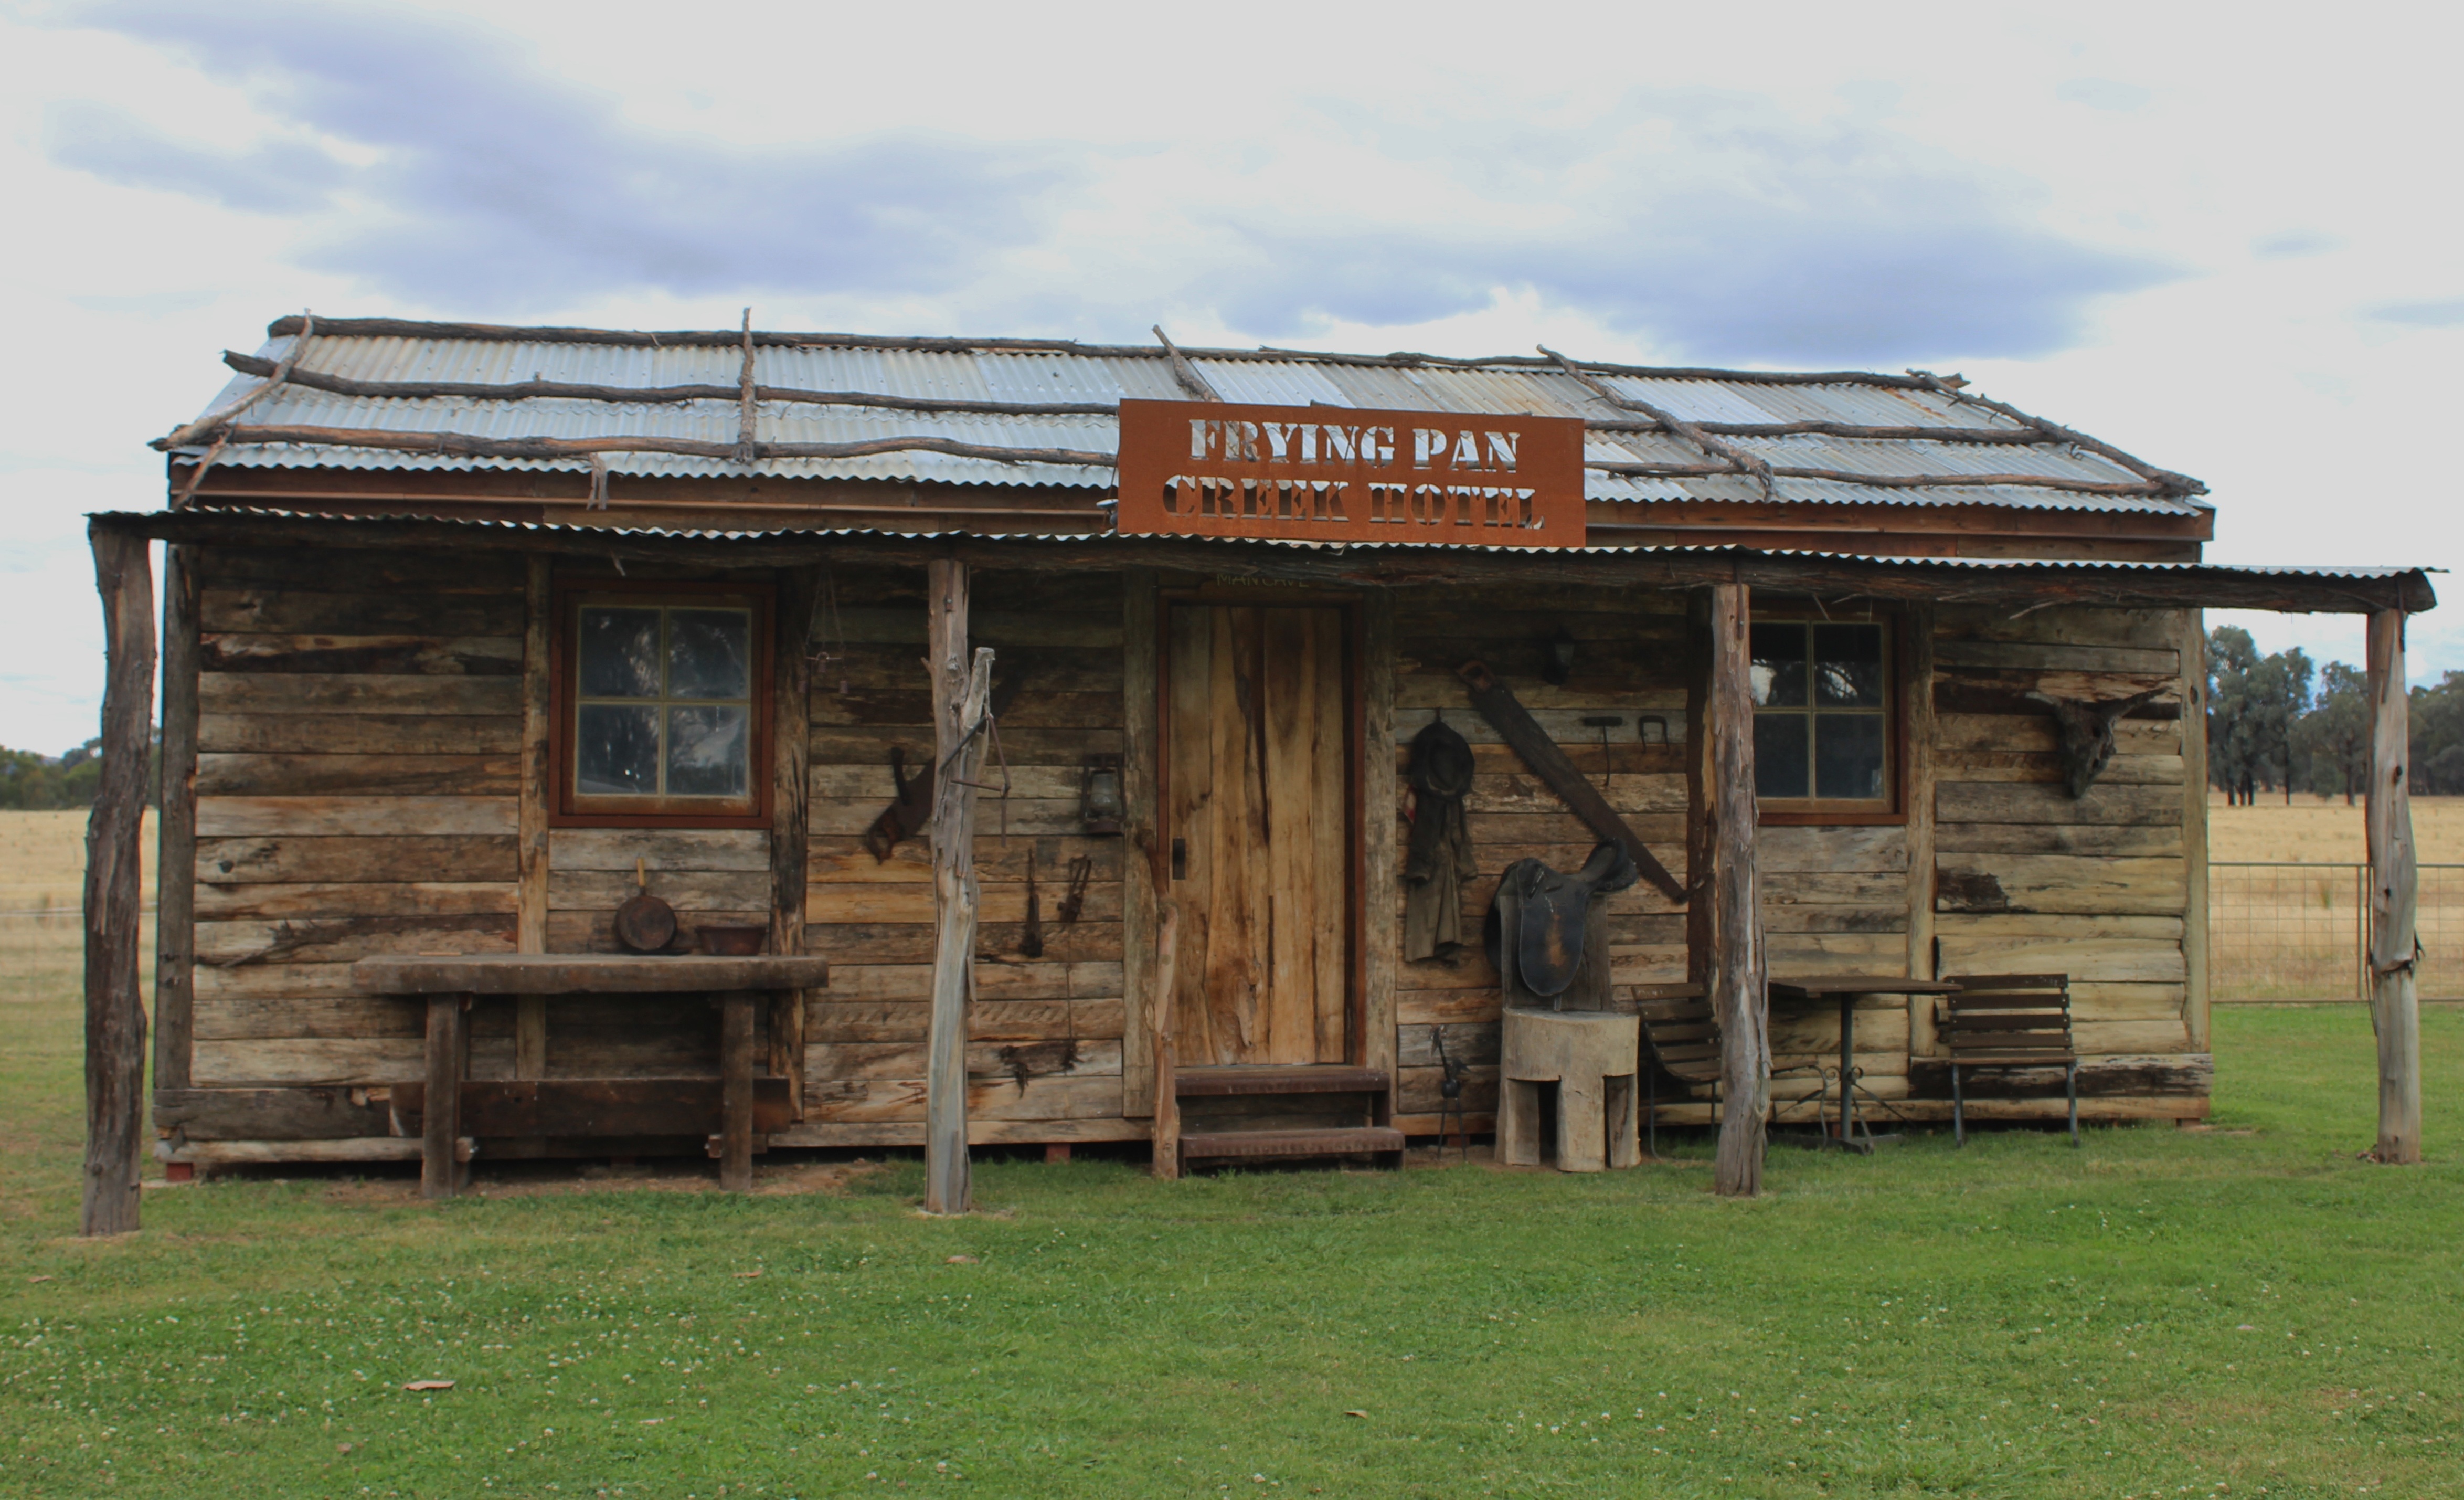
wood, house, building, home, hut, shack, australia, log cabin, outback, rural area, outback shed, man cave, timber shed, jackaroo, shearer's quarters, outdoor structure